PSFS Building

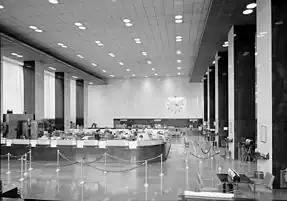
The banking hall in 1985

By 1994, the PSFS Building was looking frayed and much of Meritor's furniture and equipment was sold off at auction by the FDIC in 1993. That same year, the Pennsylvania Convention Center opened one block away from the PSFS Building and numerous new hotels were appearing around the city. Originally thinking of turning the PSFS Building into apartments, developer Carl Dranoff decided a hotel would be best after noticing a Marriott being built across the street. Dranoff hired Bower Lewis Thrower Architects who created a plan, which he took to commercial developer Ronald Rubin of the Rubin Organization. Rubin took over the project and hired Dranoff to oversee it. Rubin first approached Hyatt and after negotiations that lasted a year Hyatt decided to build an entirely new property at Penn's Landing instead. Rubin then approached the Loews Hotels chain.